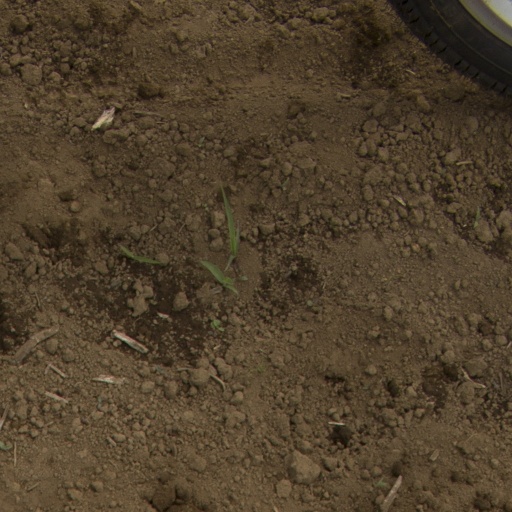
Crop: Jerusalem artichoke